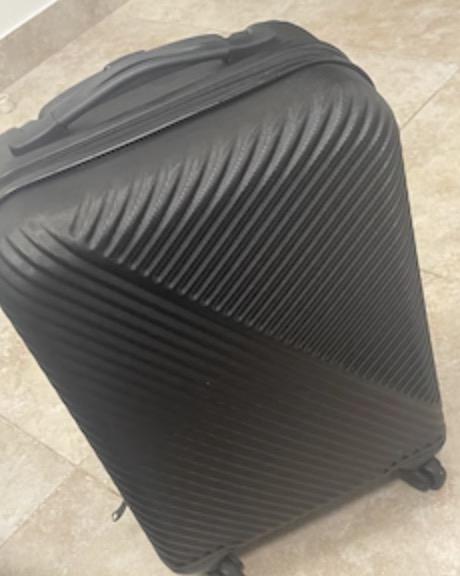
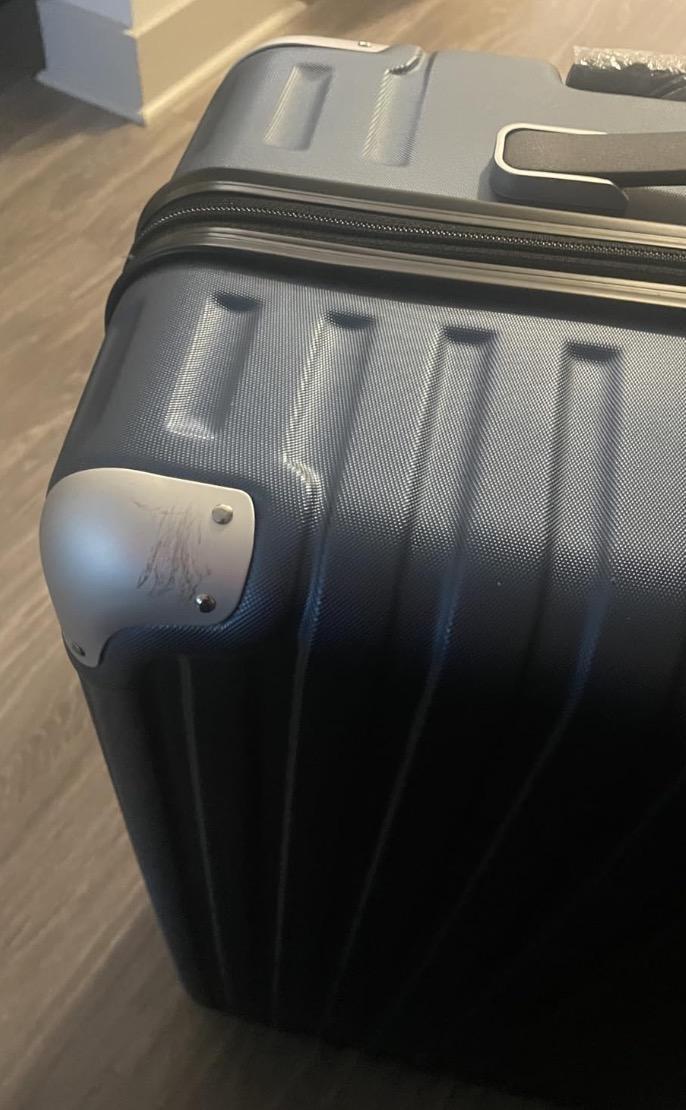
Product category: items_tea
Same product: no